Iribe Center

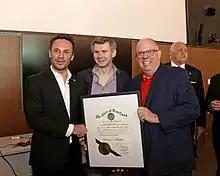
The opening ceremony at the Iribe Center with Brendan Iribe, Michael Antonov, and Larry Hogan

The construction of the center was completed in 2019 after several years of construction and at a reported cost of $152 million. It was named after Brendan Iribe, who donated money to pay for part of the construction cost. He is an entrepreneur and former student at the university who had previously dropped out. Part of the center's funding also came from the state government. The opening ceremony was held on April 26, 2019, a date chosen to coincide with the university's public outreach day, although parts of the facility were accessible to students before that time. Those in attendance to the opening ceremony included the state governor, Larry Hogan, and the president of the university, Wallace Loh. Loh stated that the building represents the fusion of the "traditional academy and the technological future and economic development of the state of Maryland".